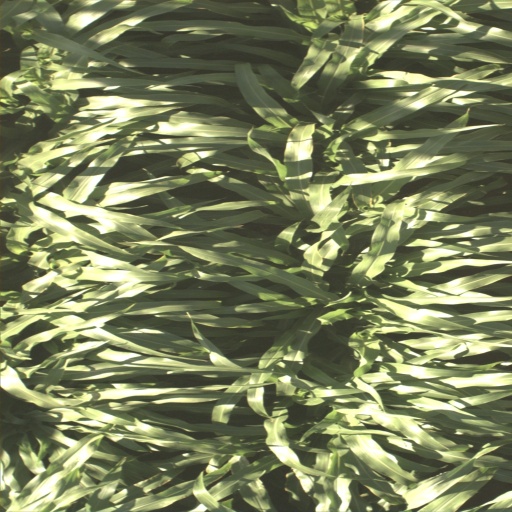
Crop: sorghum